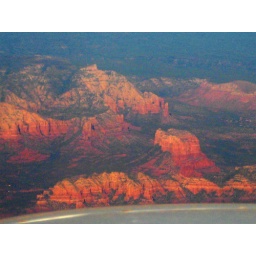
Crazy red rock formations are all over the place around here...